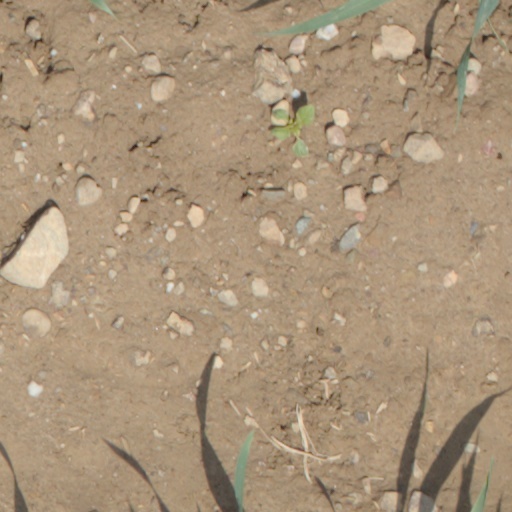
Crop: wheat